Olde Towne East

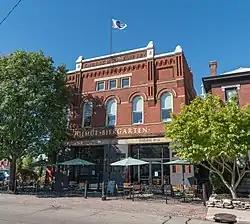
Gemüt Biergarten brewery and restaurant, in the former Engine House No. 12

The W.H. Jones Mansion, Central Assurance Company, East Broad Street Commercial Building, and Orebaugh House, all represent "over half a century of distinct architectural styles". The Jones House sits on a stone foundation, with a slate roof, gables set above a circular tower flanked by tall, decorated chimneys. The Central Assurance Insurance Company is a 1940s Art Deco style building. Next to it is the Tudor style half-timbered 1920s mixed use East Broad Street Commercial Building, which housed the Jong Mea Restaurant. The downstairs portion was the family-run restaurant and the upstairs was the family's residence. Finally, the Orebaugh House, an 1880s Italianate home with a L-shaped porch and frieze style windows.